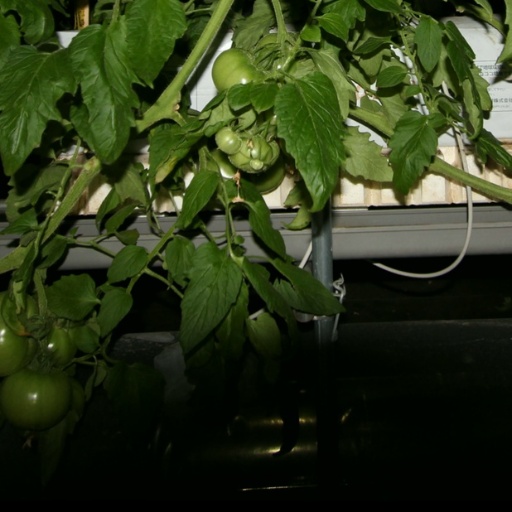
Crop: tomato